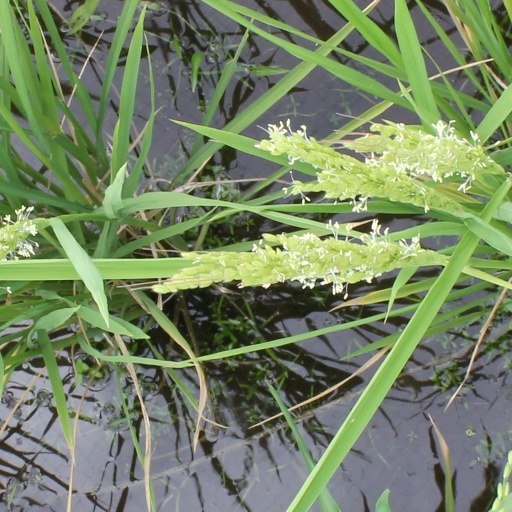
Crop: rice